Must Love Dogs

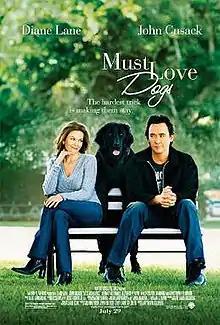
Theatrical release poster

Must Love Dogs is a 2005 American romantic comedy film based on Claire Cook's 2002 novel of the same name. Starring Diane Lane and John Cusack, it is the second and final film to be written, produced, and directed by Gary David Goldberg and was produced on a budget of $30 million. The film focuses on a woman's struggle with divorce and meeting new people afterward.